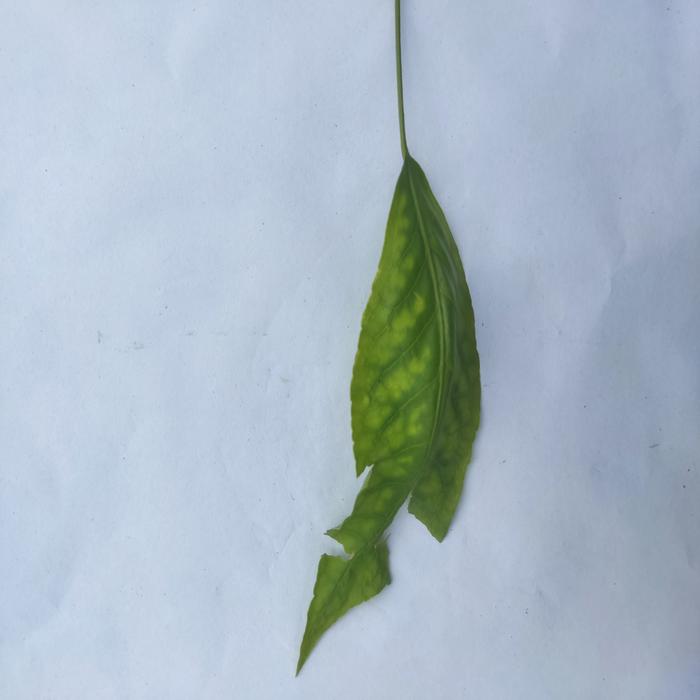
Crop: Aegle Marmelos
Leaf condition: Leaf_Spot